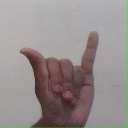
अक्षर: य